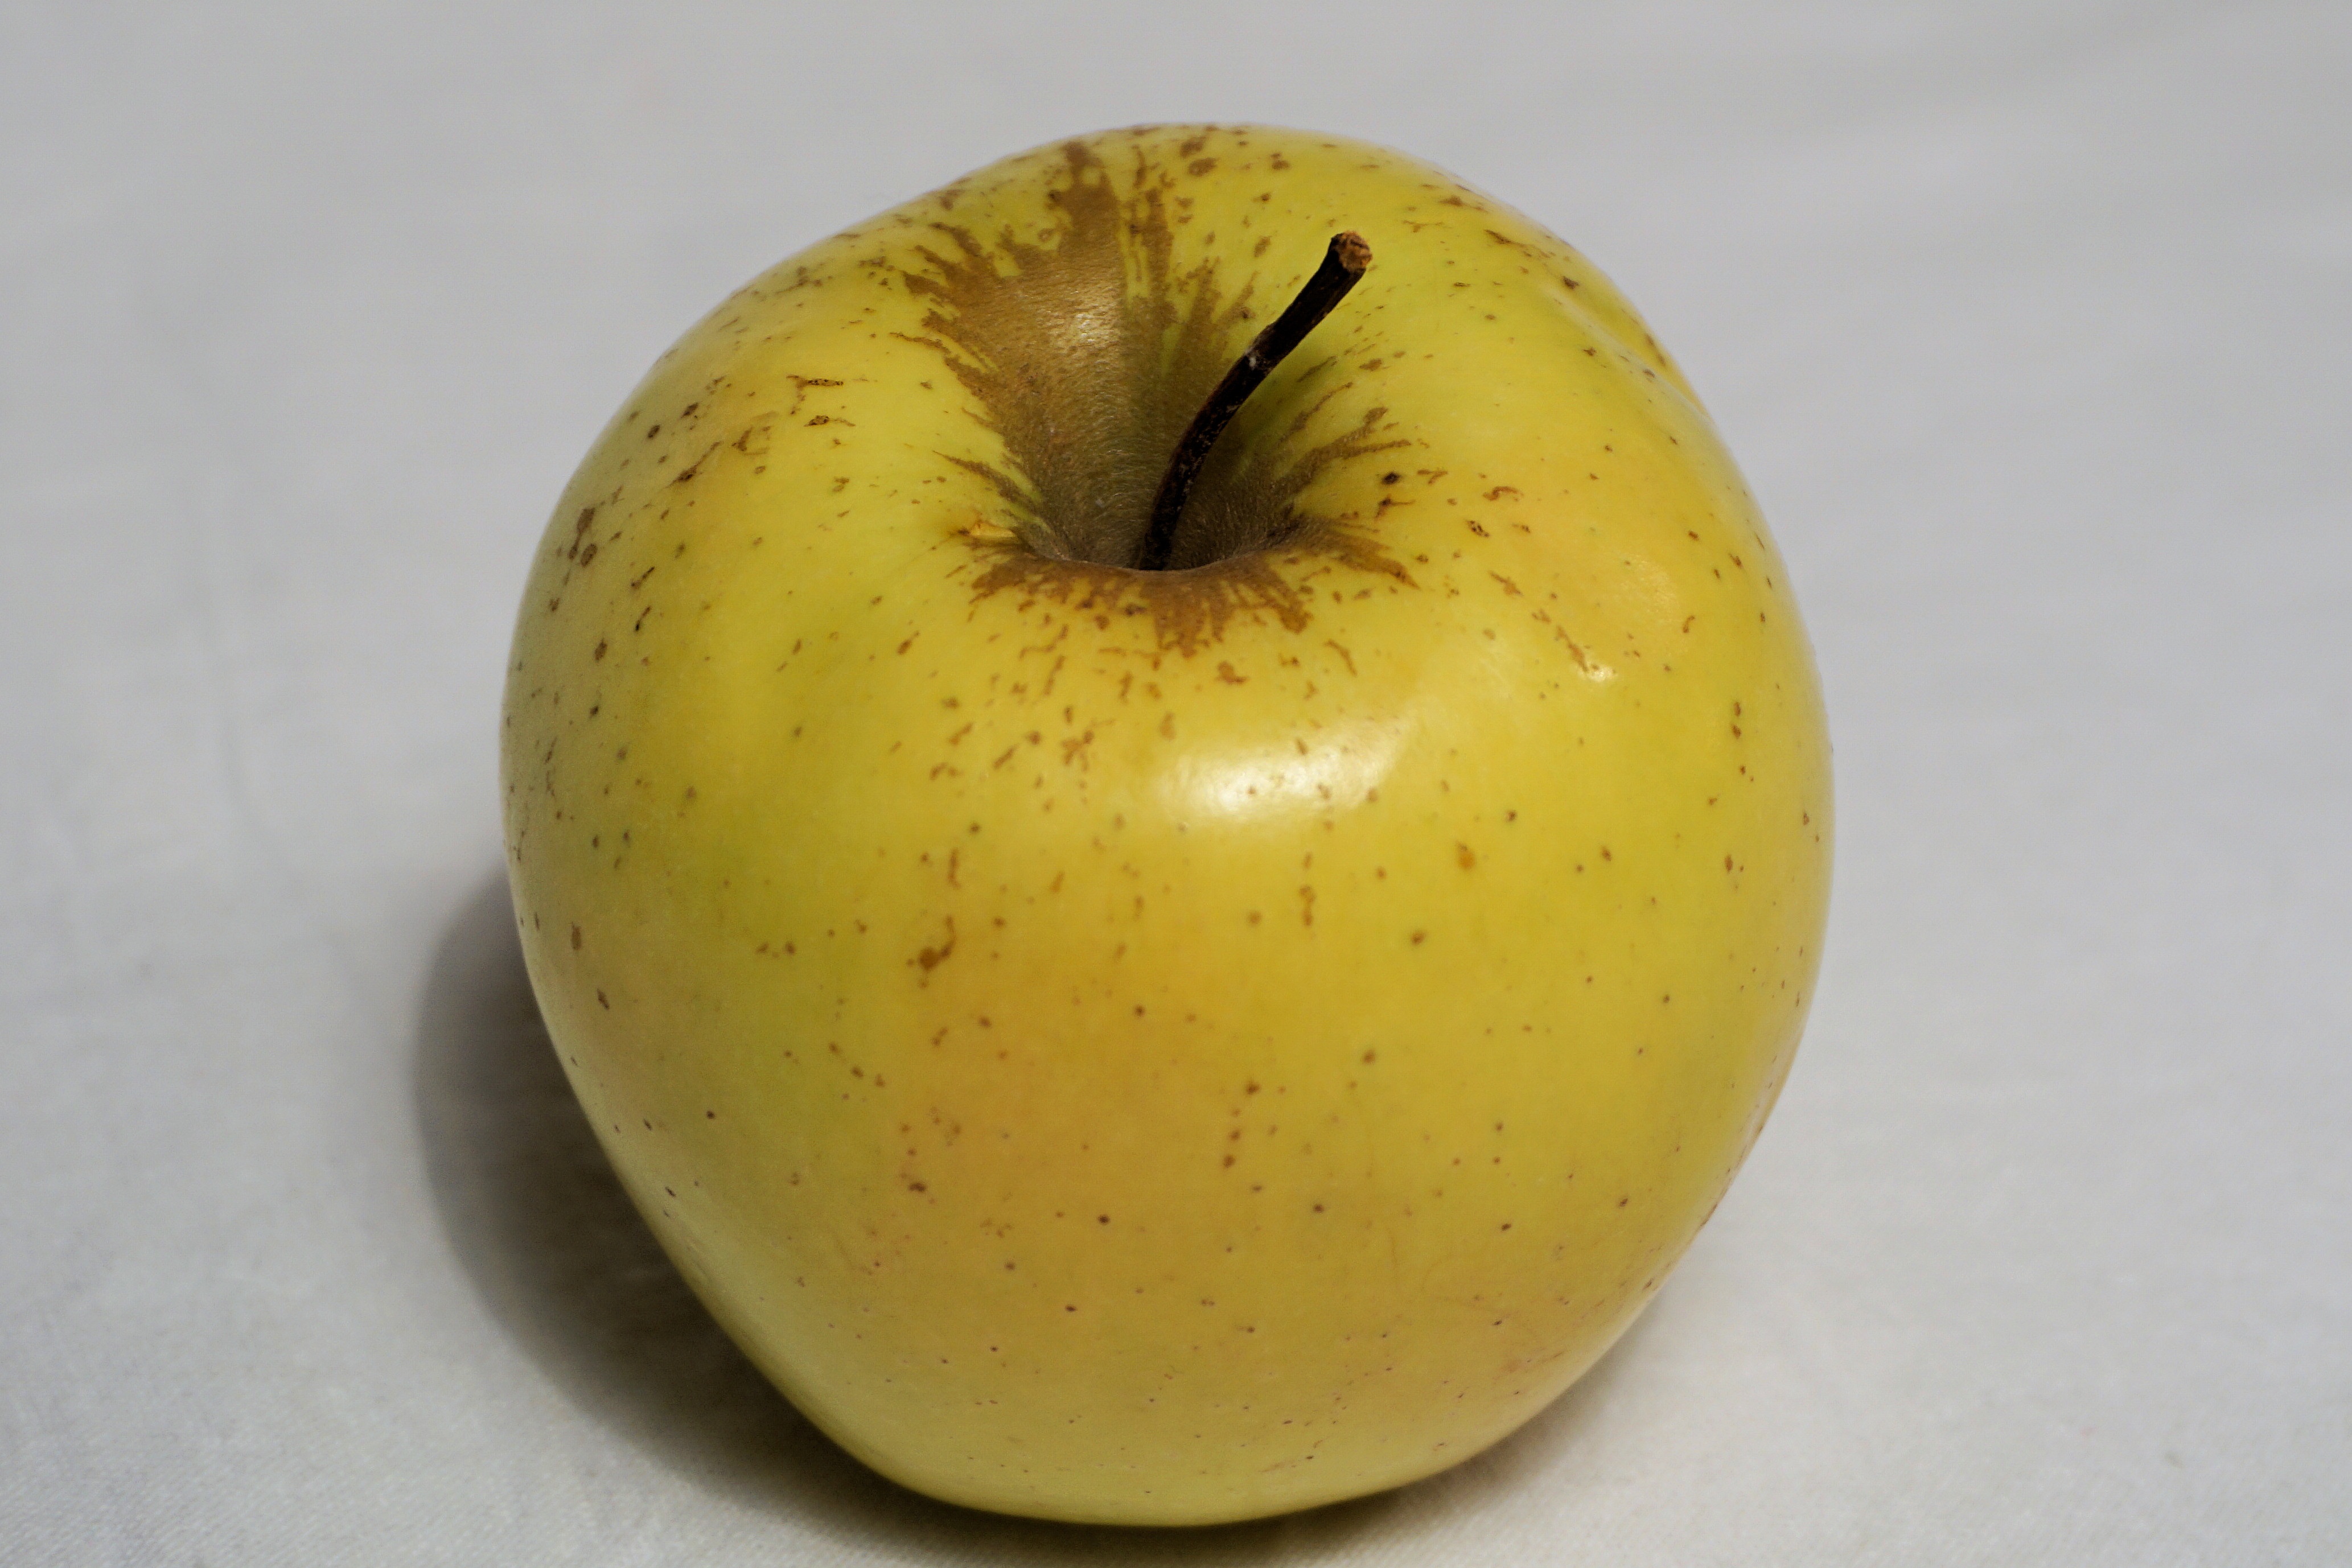
apple, plant, fruit, food, produce, yellow, healthy, green apple, flowering plant, rose family, land plant